A. K. Fazlul Huq

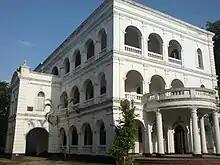
Fazlul Huq spearheaded efforts to establish the Bangla Academy

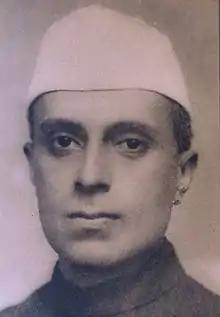
Jawaharlal Nehru was Fazlul Huq's political secretary between 1918 and 1919

After the partition of British India, Huq settled in Dhaka and became the attorney general of the government of East Bengal. He served in this position between 1947 and 1952. Huq was active in the civil society and social life of Dhaka. On 31 December 1948, while delivering a presidential address at a literary conference, Huq proposed a language academy for the Bengali language. He supported the Bengali Language Movement in 1952. Huq was injured during police action against demonstrators demanding that Bengali be made a state language of Pakistan. Huq emerged as one of the principal opposition leaders against the Pakistan Muslim League. East Bengal became the epicentre of Pakistan's political opposition. The Bengalis of East Bengal were the demographic majority of the Dominion of Pakistan.